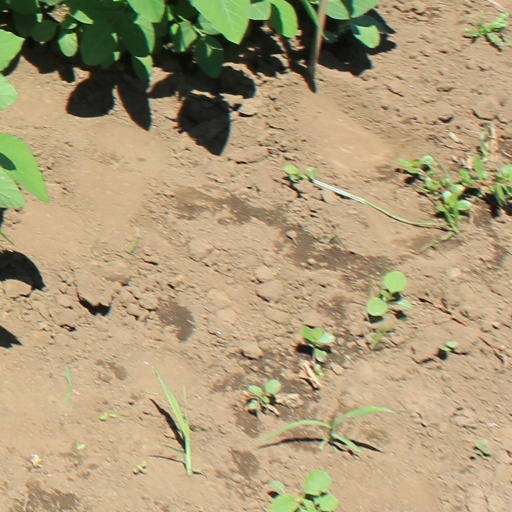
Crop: soybean